Question: Please indicate a possible affordance area of catch_frisbee that can be used for holding.
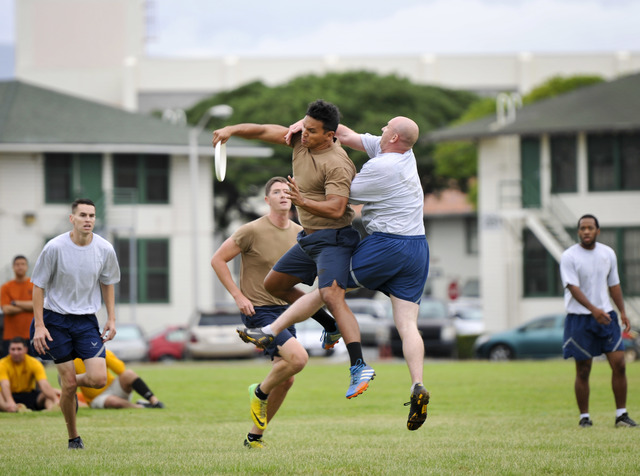
Answer: [207.5, 133, 238.5, 186]